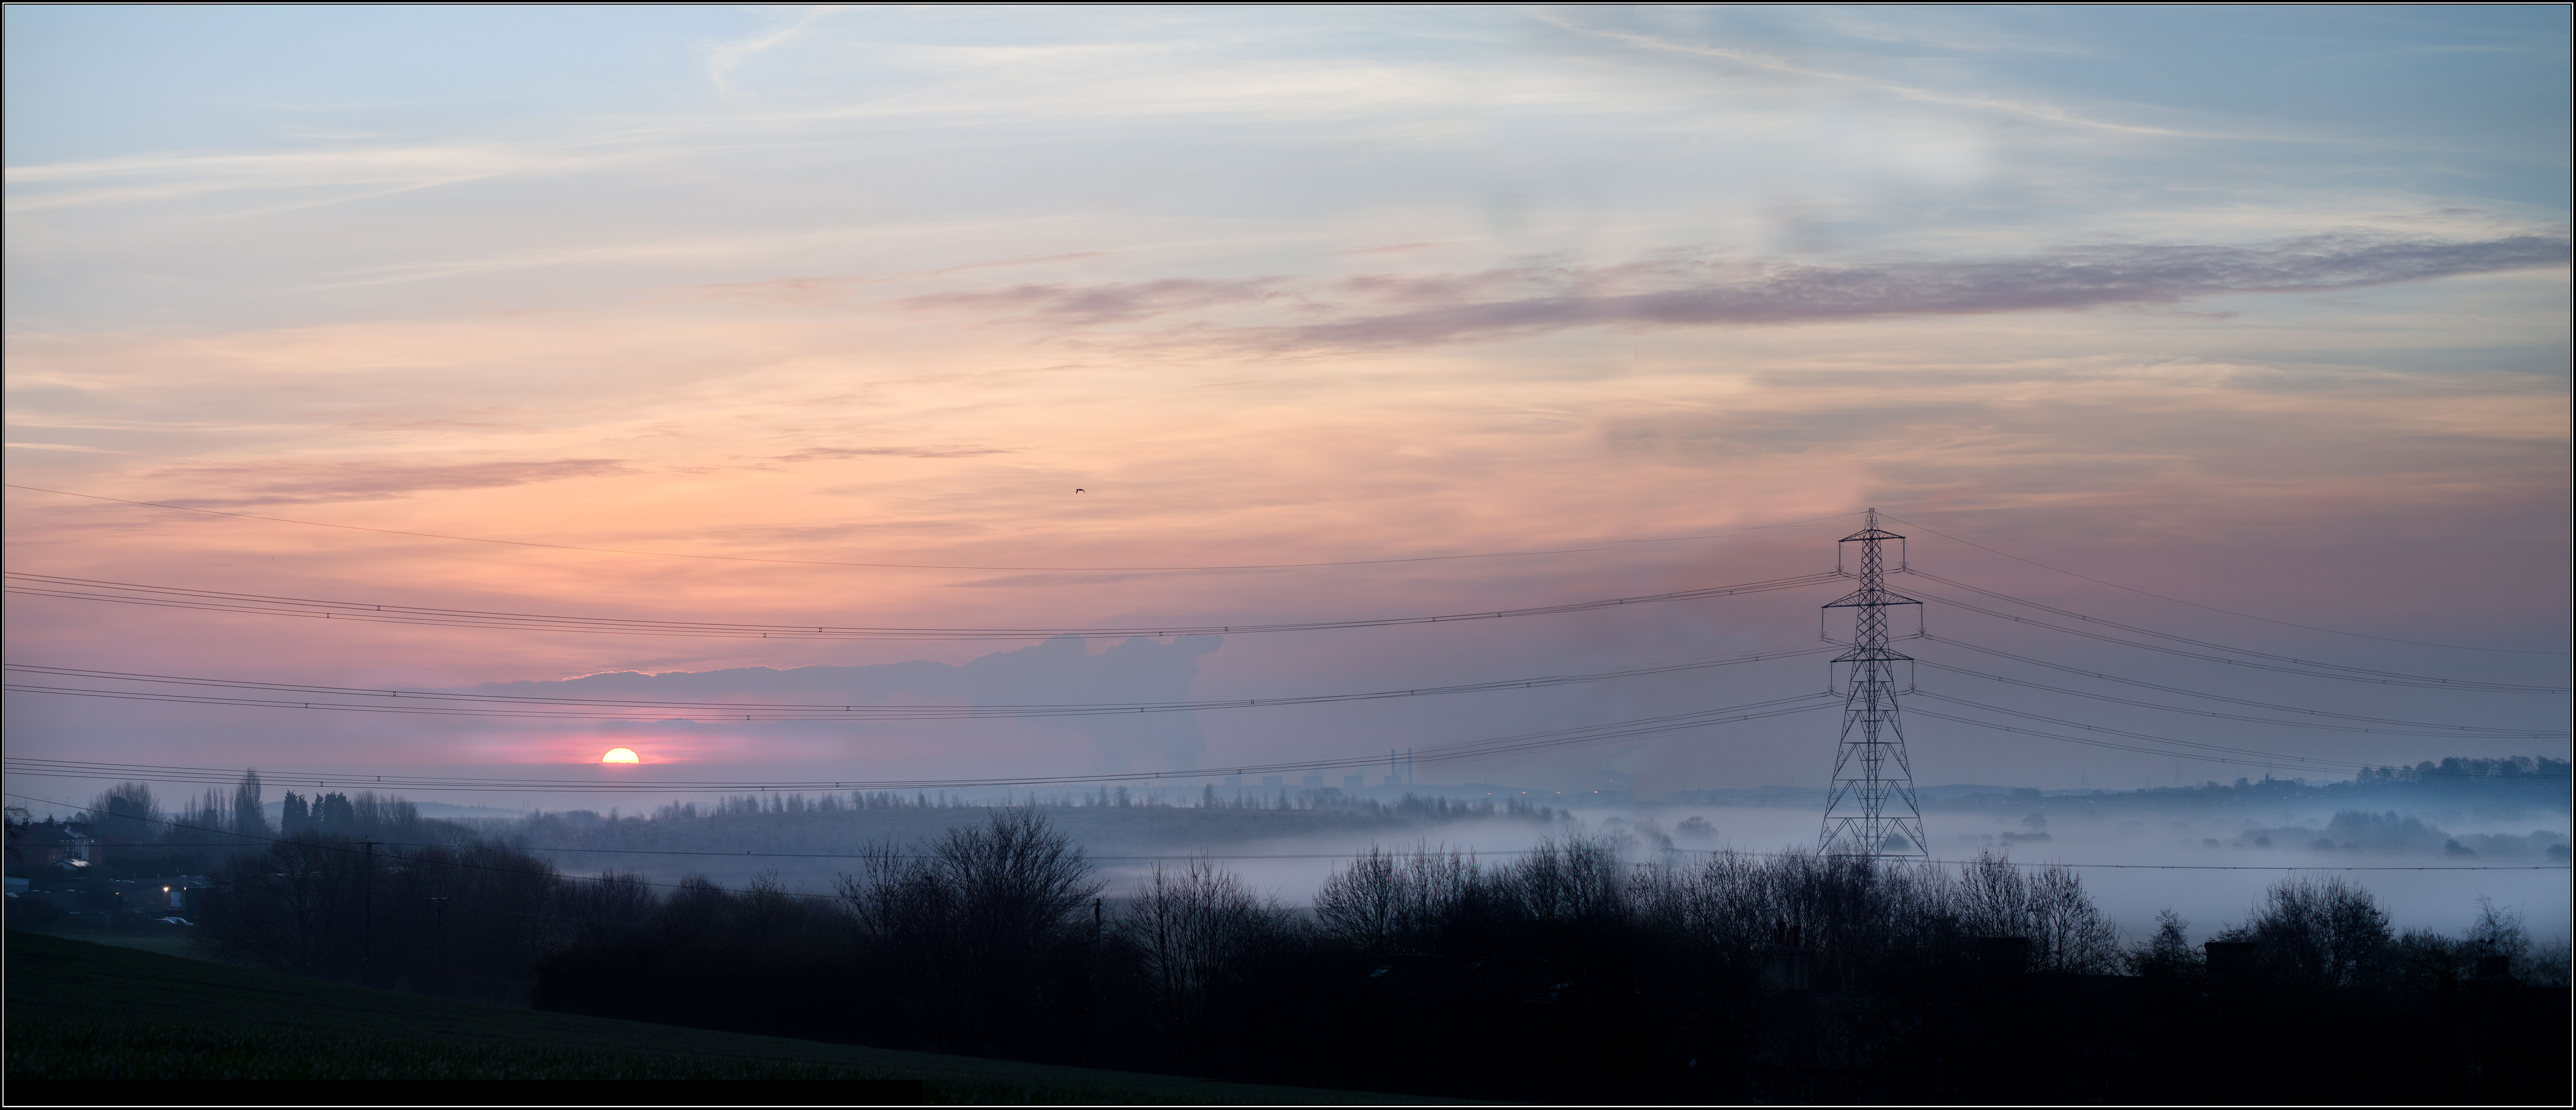
landscape, tree, nature, horizon, cold, cloud, sky, sunshine, sun, fog, sunrise, sunset, mist, sunlight, morning, hill, dawn, atmosphere, dark, dusk, daytime, evening, haze, blue, nikon, set, black, electricity, energy, colour, pylon, yorkshire, clouds, cool image, seasons, tamron, wakefield, electric, i, stanley, ornage, afterglow, phenomenon, transmission tower, meteorological phenomenon, warmsprin, atmosphere of earth, red sky at morning, overhead power line